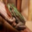
Label: frog